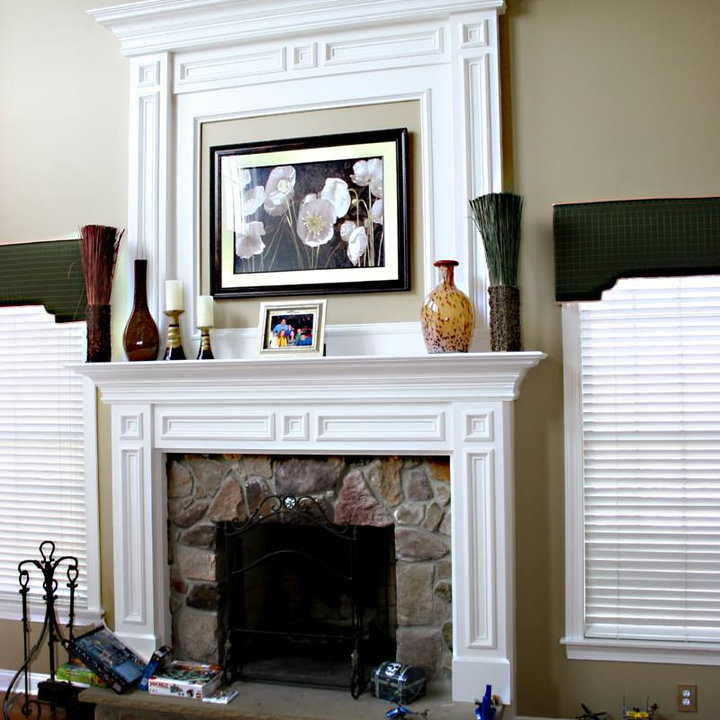
Style: Classic